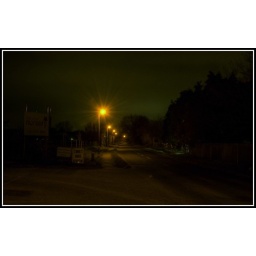
The road leading into our village. Not sure they are stating the truth in the sign somehow.